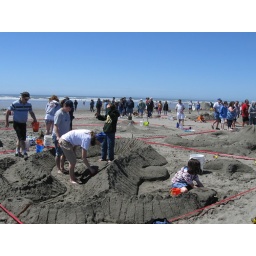
Ocean Shores Sand castle building festival 2008. Happens in Late July